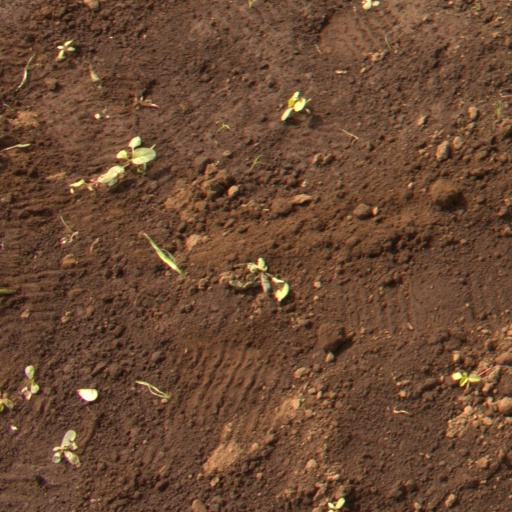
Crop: soybean